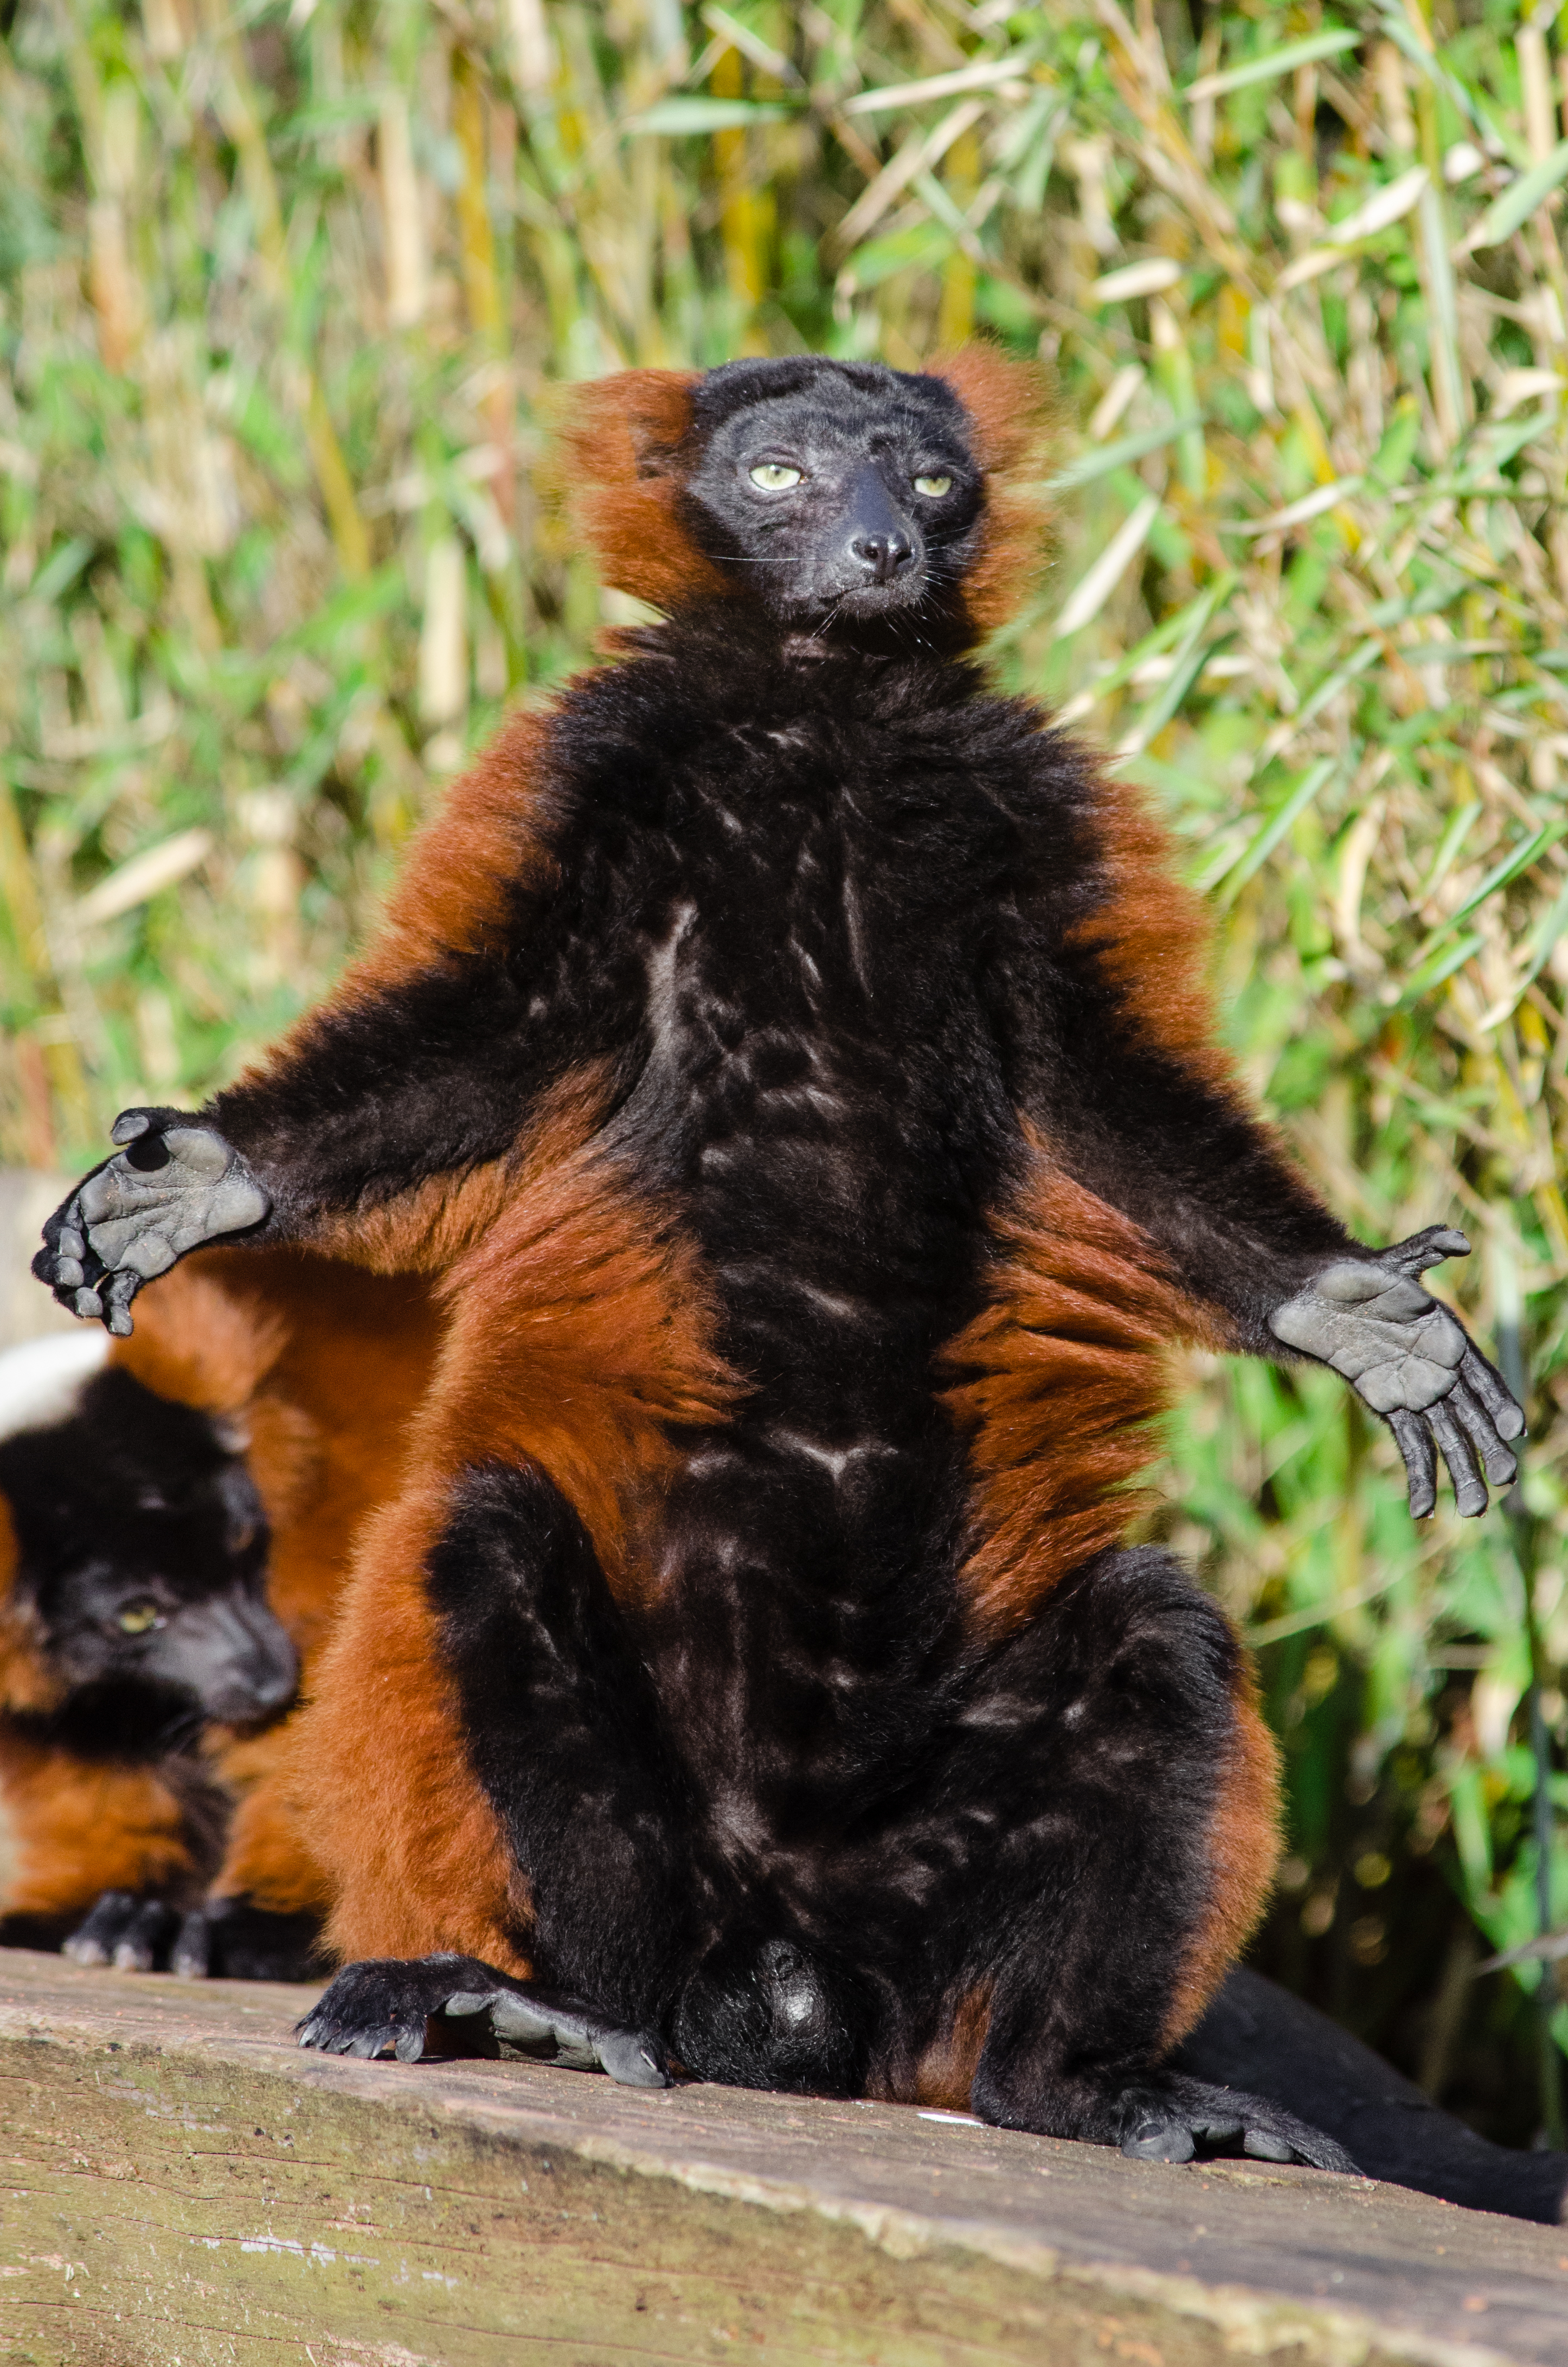
bokeh, feet, cute, wildlife, zoo, red, mammal, nikon, fauna, primate, chimpanzee, eyes, hands, madagascar, vertebrate, zoom, germany, deutschland, augen, adorable, lemur, d7000, roter, niedlich, tierpark, madagaskar, ruffed, vari, lemuren, gelsenkirchen, erlebniswelt, fuse, h nde, new world monkey